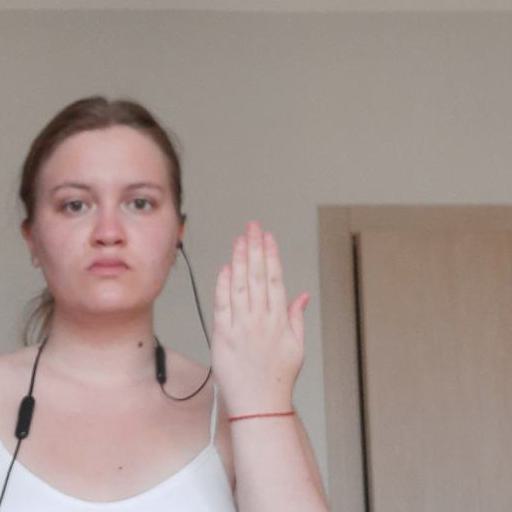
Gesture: stop_inverted